History of Grêmio FBPA

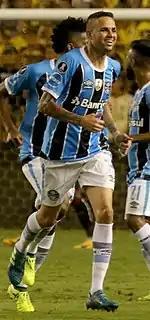
Luan Guilherme, voted the best player of the 2017 Copa Libertadores, and also named the "King of America" by El País (Uruguay) in 2017. Alongside Fernandinho, he scored in the title-winning victory over Lanús.

The team was eliminated from the 2009 Copa Libertadores in the semifinals, losing 5–3 on aggregate (3–1 away and 2–2 at home) to Cruzeiro. Between August 2008 and July 2009, according to the IFFHS ranking, Grêmio was ninth among world clubs, the highest-ranked Brazilian team and second in South America, behind only Estudiantes de La Plata, the then Copa Libertadores champion.